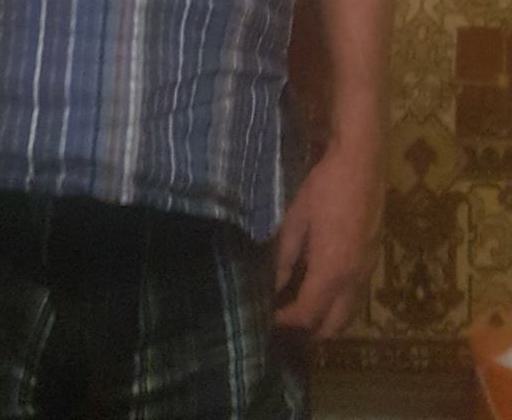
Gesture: no_gesture